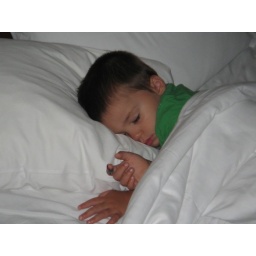
sleeping in a big boy bed